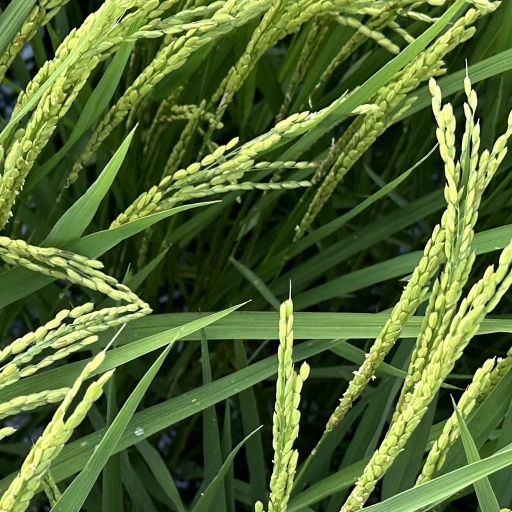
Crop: rice